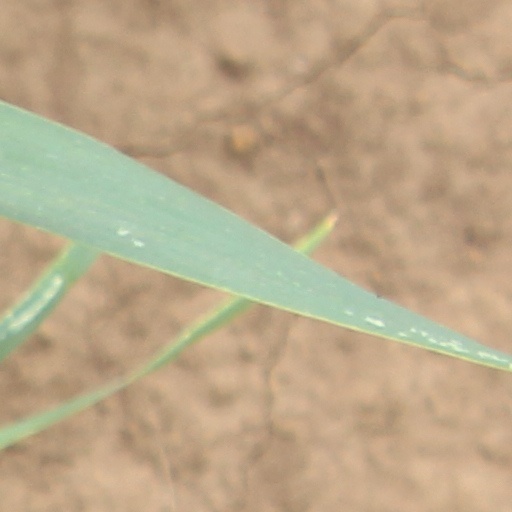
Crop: wheat